Wilfred Flowers

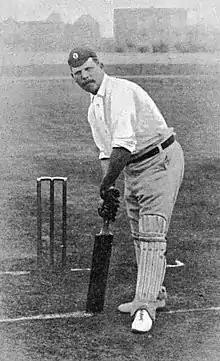
Flowers pictured in the 1890s

Wilfred Flowers (1856–1926) was a professional cricketer who played for Nottinghamshire County Cricket Club between 1877 and 1896.